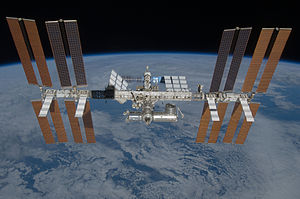
STS-119 / Missionen / Tredje rumvandring
S6 er yderst til venstre. MT er påmonteret Canadarm2
STS-119 var rumfærgen Discoverys 36. rumfærgeflyvning, som skulle have været opsendt d. 12 februar 2009. Men blev pga. forsinkelser først opsendt d. 15. marts 2009 19.43 lokal tid, dansk tid d. 16. marts 2009 kl. 00.43. Rumfærgen landede d. 28. marts 2009 klokken 15:13 lokal tid, 20.13 dansk tid.